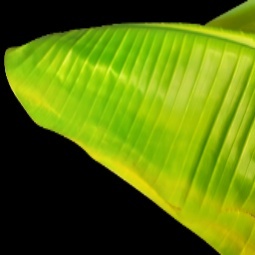
Label: Zinc